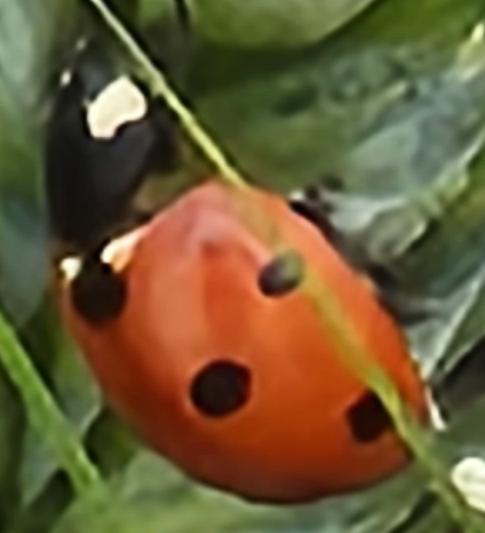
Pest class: predators